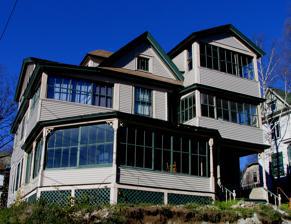
Building: Noyes Cottage
Country: United States of America
Year built: 1898
Historic house in New York, United States Not to be confused with Charles P. Noyes Cottage . United States historic place Noyes Cottage U.S. National Register of Historic Places U.S. Historic district Contributing property Noyes Cottage, November 2007 Show map of New York Show map of the United States Location 16 Helen St., Saranac Lake , Harrietstown, New York , U.S. Coordinates 44°19′37″N 74°7′40″W / 44.32694°N 74.12778°W / 44.32694; -74.12778 Area less than one acre Built 1898, 1908 Architect Blauvelt, Silas Architectural style Queen Anne MPS Saranac Lake MPS NRHP reference No. 92001468 Added to NRHP November 6, 1992 Noyes Cottage is a historic cure cottage located at Saranac Lake in the town of Harrietstown , Franklin County, New York .  It was built about 1898 and enlarged in 1908.  It is a three-story, wood-frame dwelling in the Queen Anne style.  It has a stone foundation and multi-gabled roof.  It features six cure porches, including a two-story porch at the rear. It was listed on the National Register of Historic Places in 1992. It is located in the Helen Hill Historic District . References